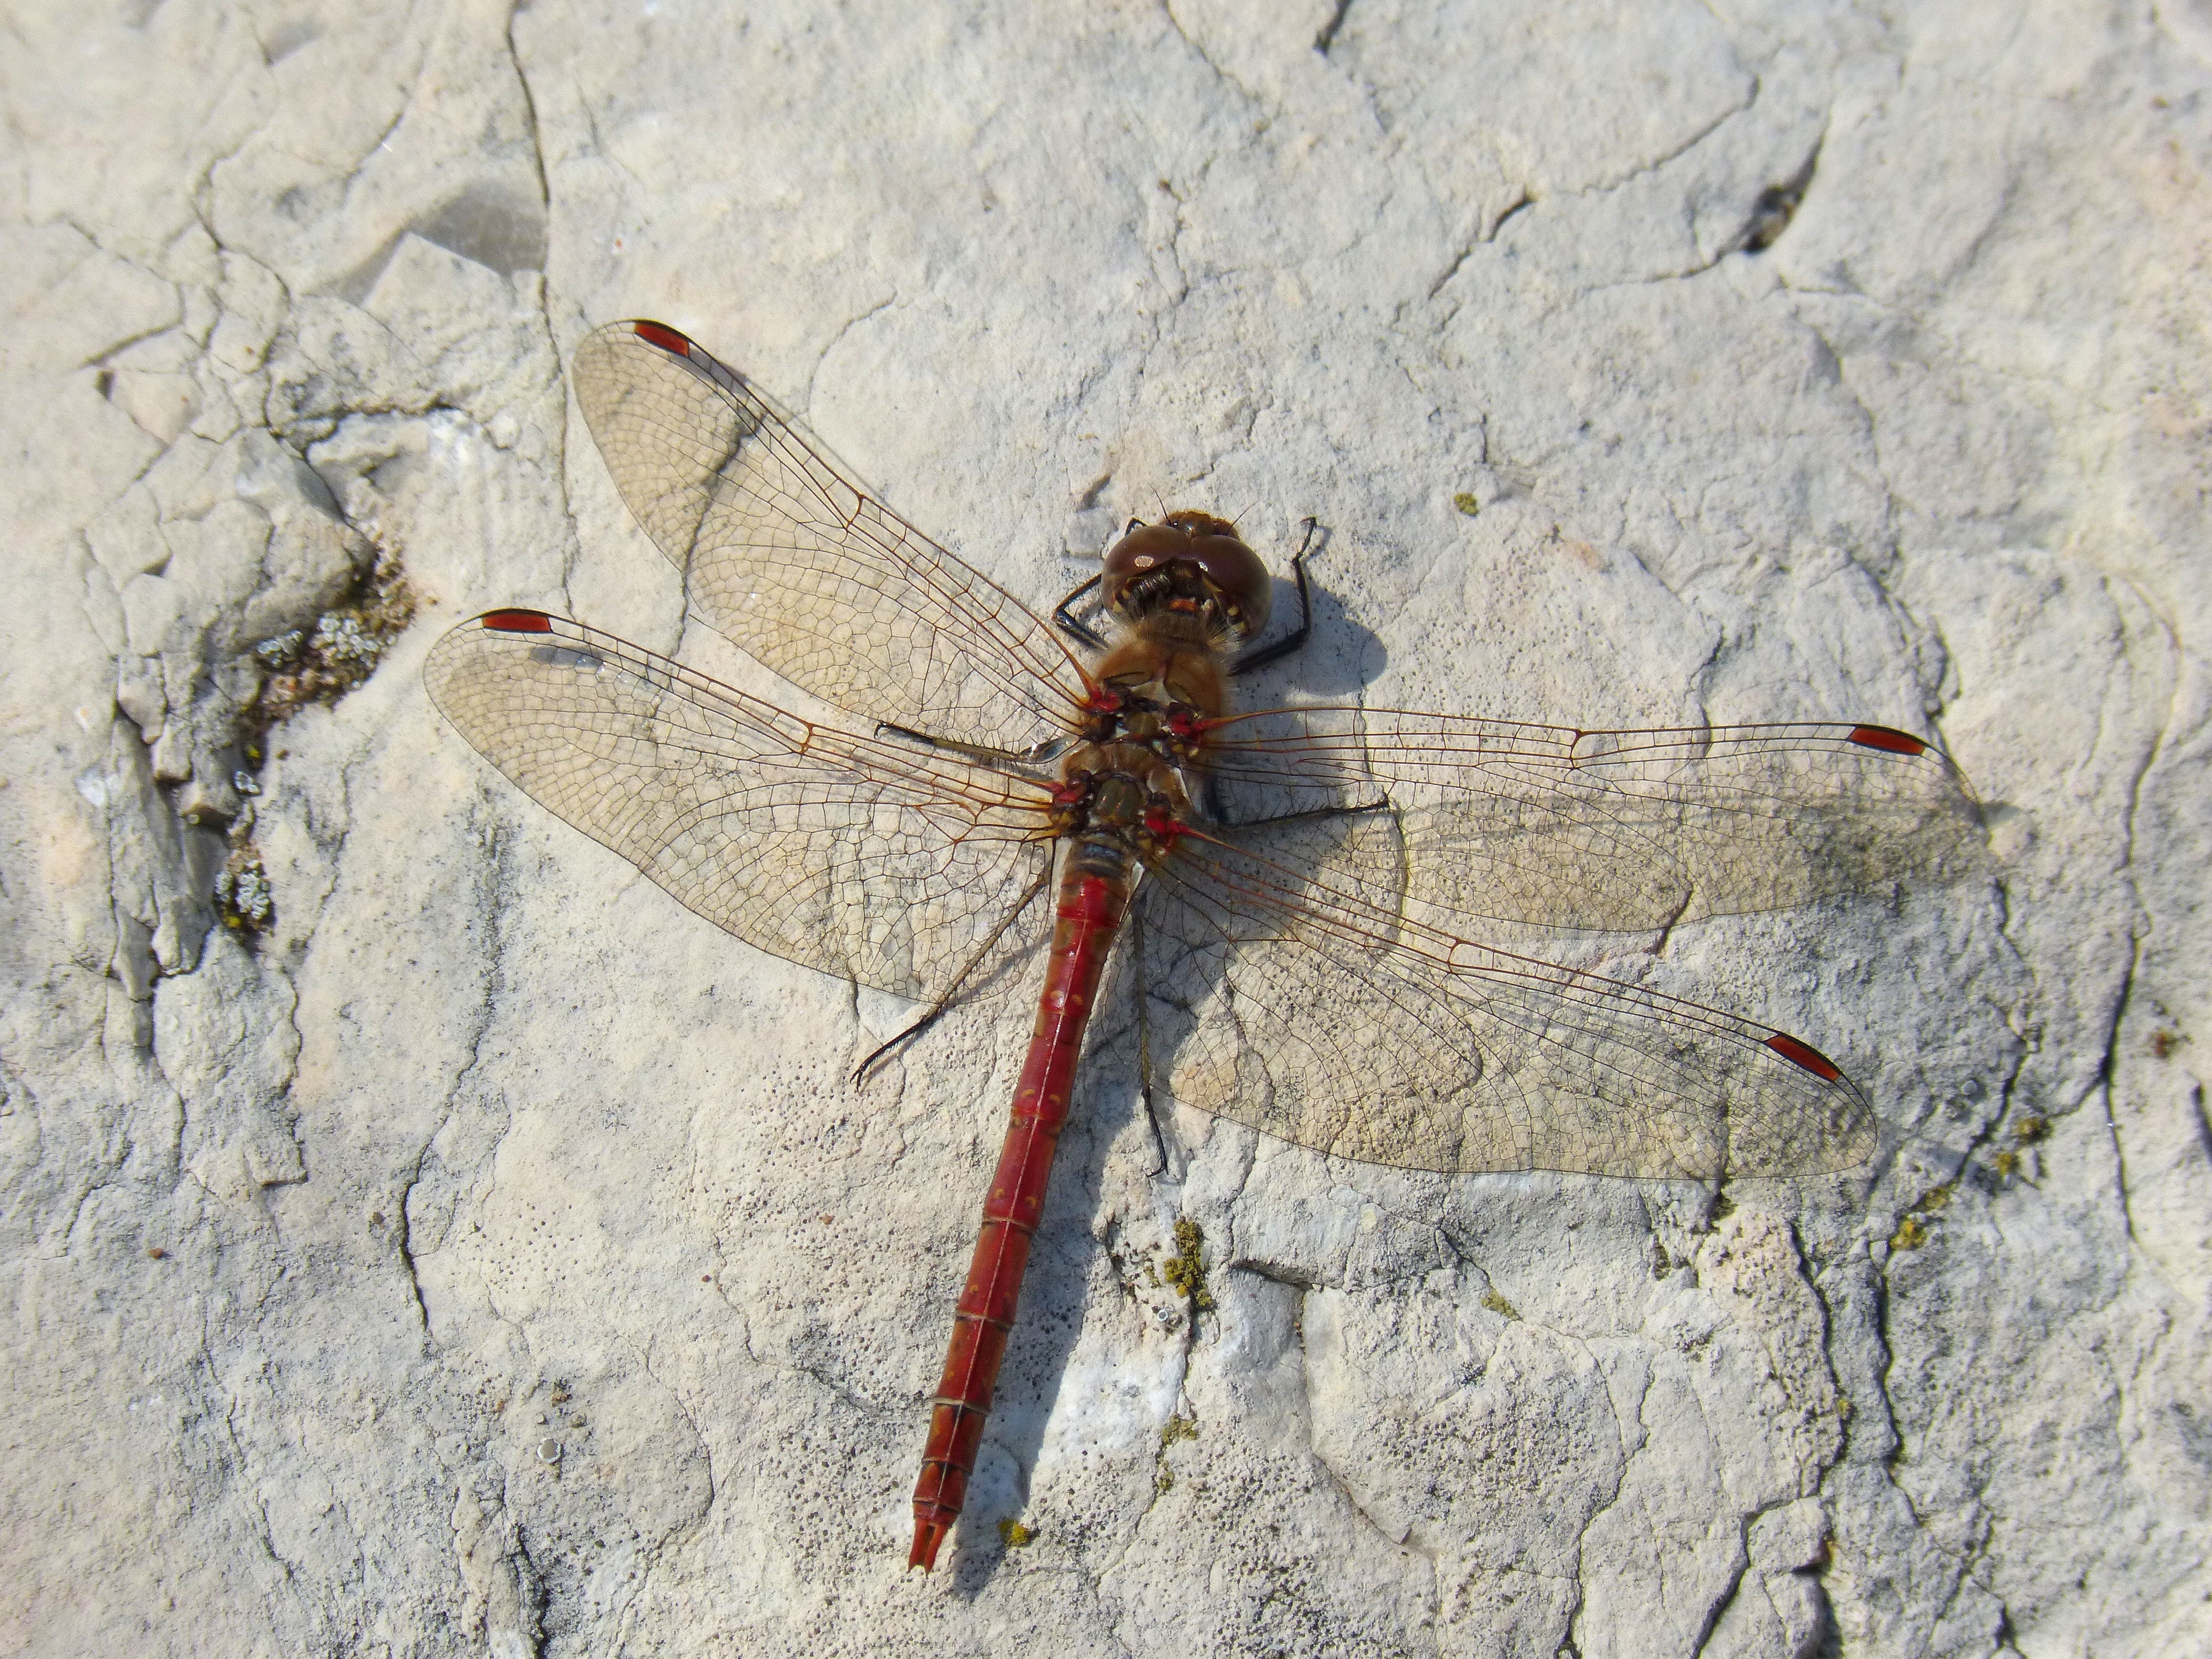
rock, wing, insect, fauna, invertebrate, dragonfly, detail, macro photography, winged insect, red dragonfly, annulata trithemis, dragonflies and damseflies